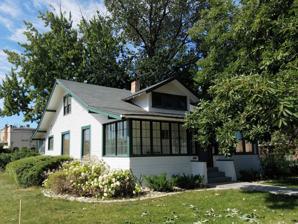
Building: R. H. and Jessie Bell House
Country: United States of America
Year built: 1922
Historic building in Meridian, Idaho United States historic place R.H. and Jessie Bell House U.S. National Register of Historic Places The R.H. and Jessie Bell House in 2018 Show map of Idaho Show map of the United States Location 137 E. Pine St., Meridian, Idaho Coordinates 43°36′42″N 116°23′22″W / 43.61167°N 116.38944°W / 43.61167; -116.38944 ( R.H. and Jessie Bell House ) Area less than one acre Built 1922 ( 1922 ) Built by Artz, Charles Architect Krulish, John Architectural style Bungalow/craftsman NRHP reference No. 05001599 Added to NRHP February 1, 2006 The R.H. and Jessie Bell House in Meridian , Idaho , is a 1 + 1 ⁄ 2 -story Craftsman Bungalow designed by John Krulish and constructed in 1922. A lateral ridgebeam runs parallel to Pine Street and extends the roof beyond gabled dormer windows at left and right. A front dormer is prominent above and behind a cross facade, enclosed porch. The house was added to the National Register of Historic Places in 2006. The Bell House was designed for Sam H. Griffith, mayor of Meridian, at the end of his term of office. Griffith and R.H. Bell were partners in the Meridian Coal Company. A separate account allows that the Bell House was constructed by Charles Artz in 1920 for Sam H. Griffith, the manager of Meridian Lumber. When Bell became manager of the firm, he purchased the house and the lumber company. Ralph H. and Jessie M. Bell Ralph H. (Jack) and Jessie M. Bell were active in Meridian social life, and Ralph Bell managed the Meridian Elevator Company, a grain storage firm. Bell later served as president of the Meridian Building & Loan Association. Jessie Bell served as president of Meridian Ladies' Aid, Woman's Society of Christian Service, and United Methodist Women. See also Clara Hill House References